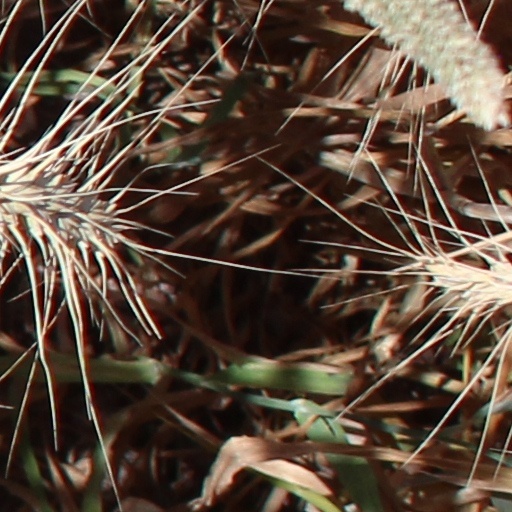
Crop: wheat